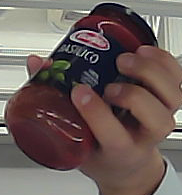
Product: barilla_pomodoro